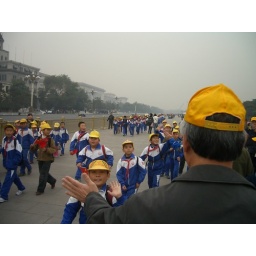
My dad high fiving school kids in their yellow hats